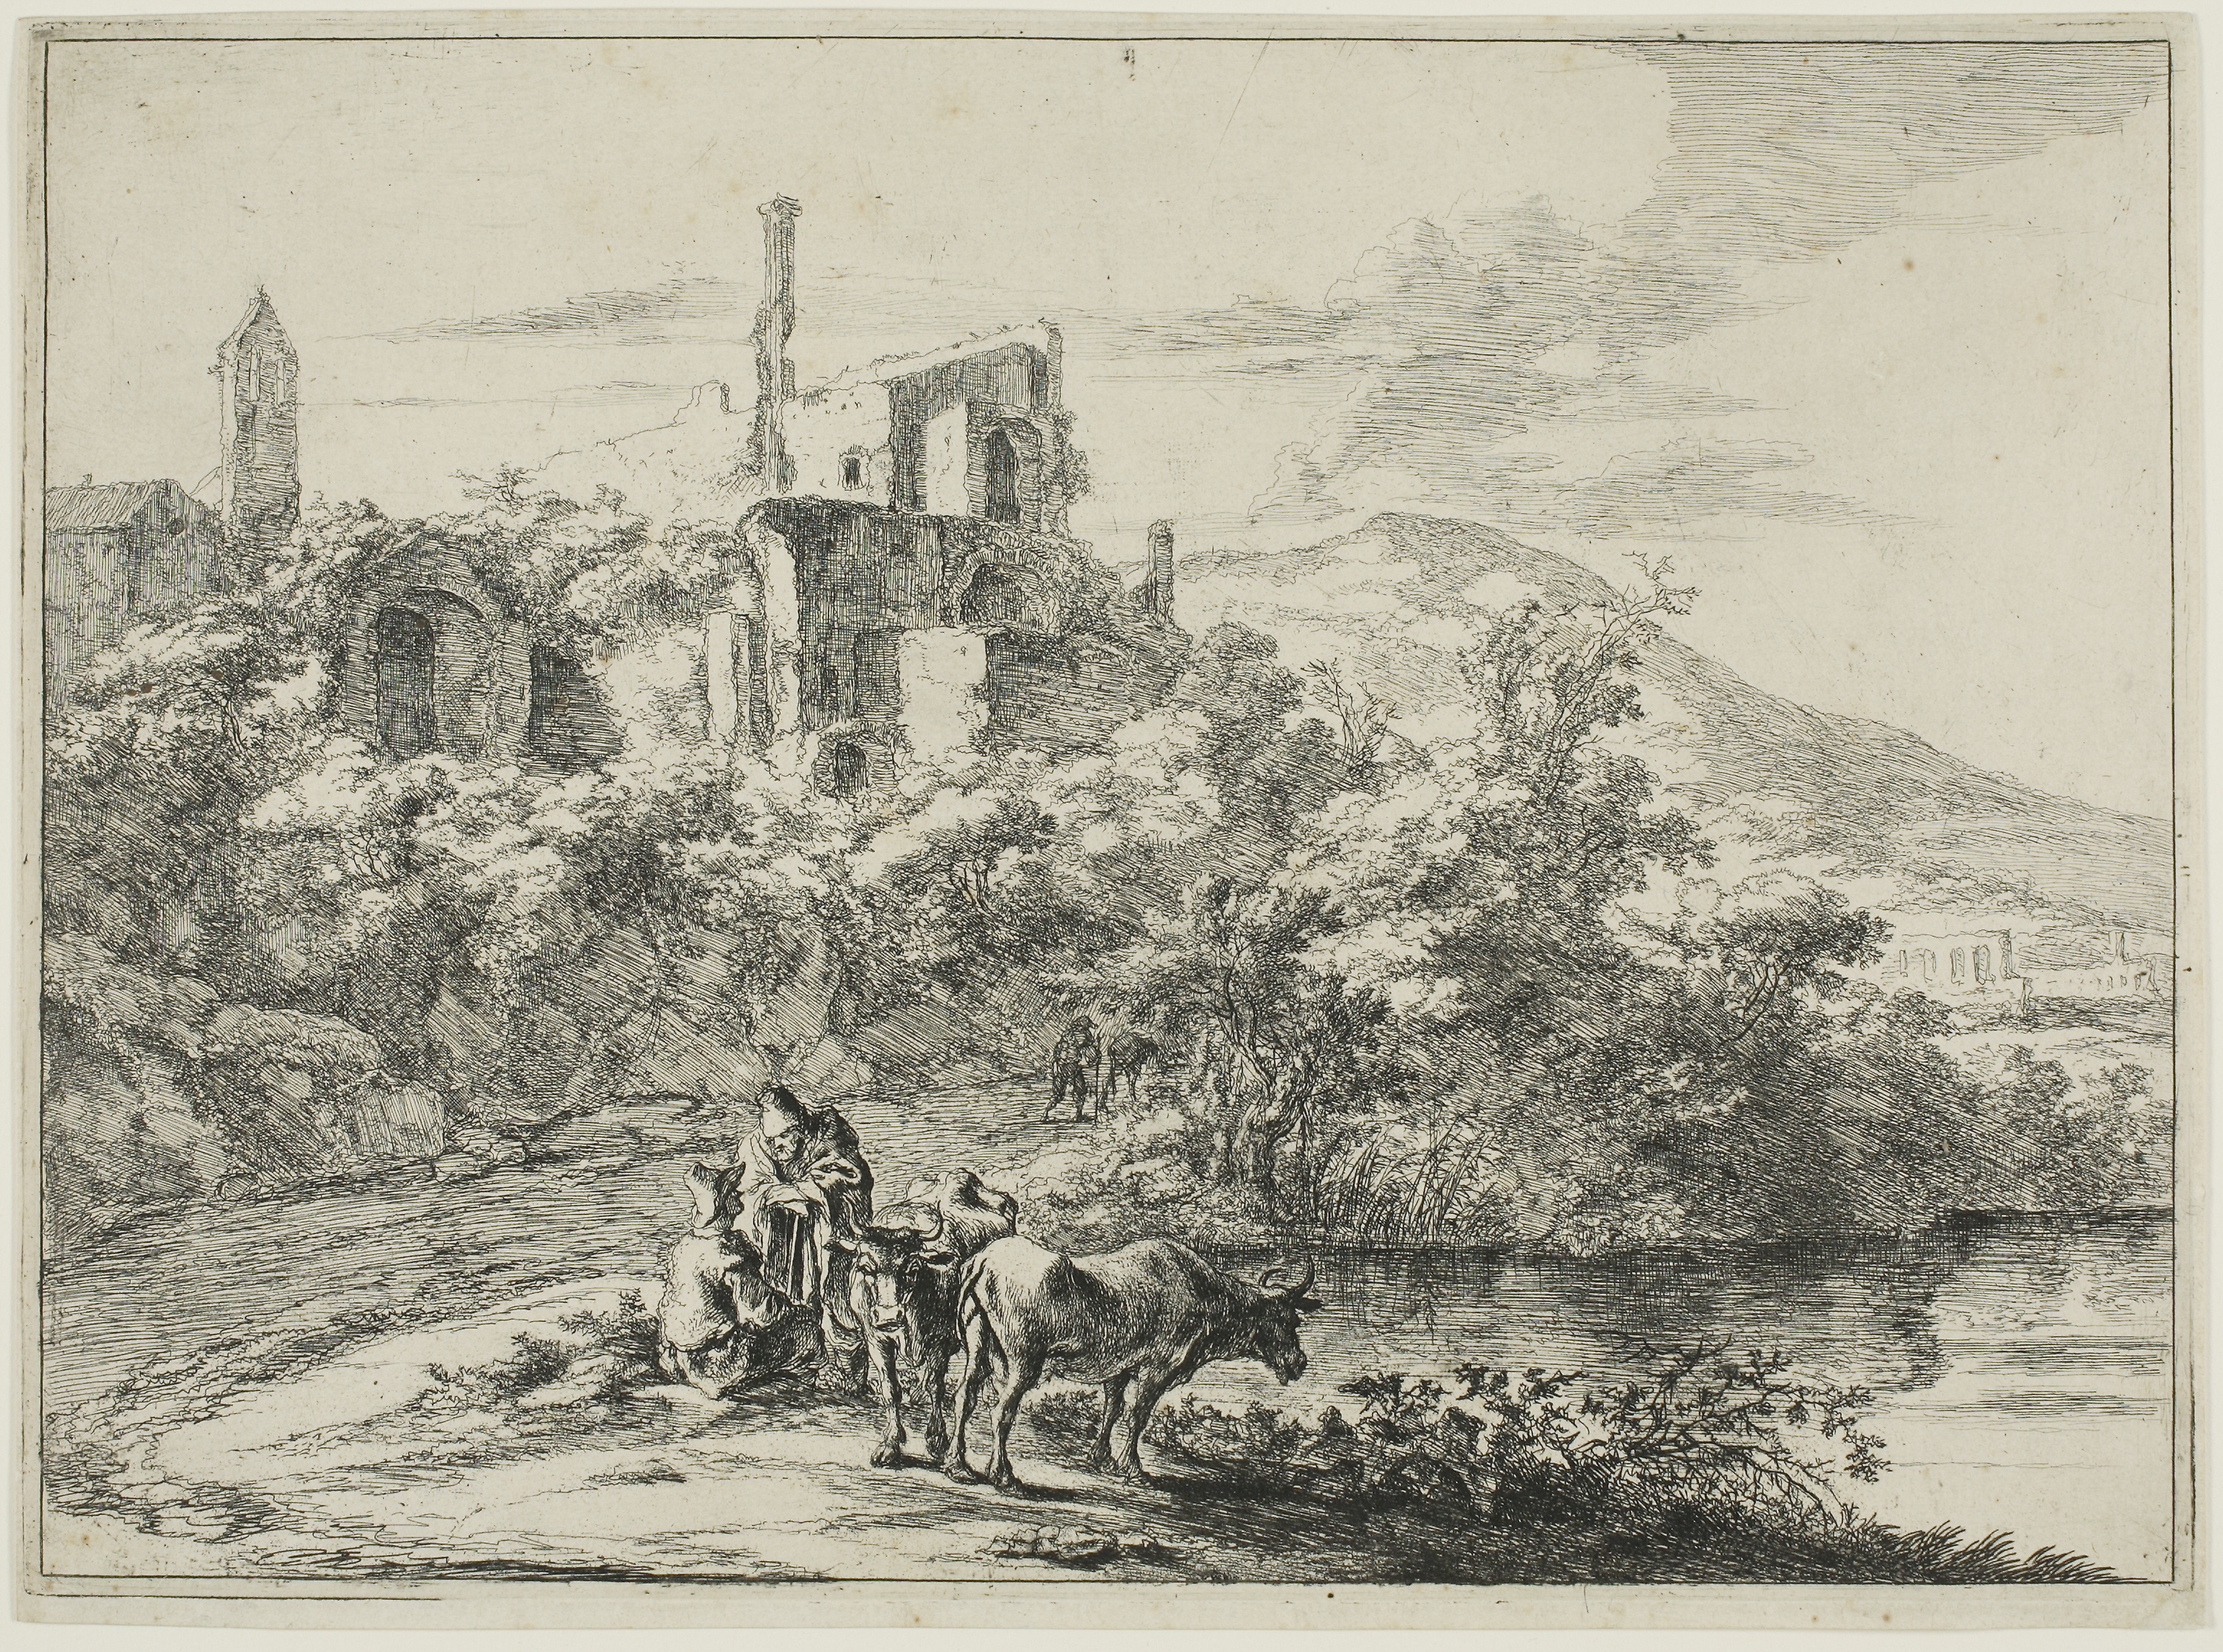
history, black and white, tree, visual arts, artwork, drawing, art, painting, sketch